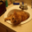
Label: cat